Lost Transmissions

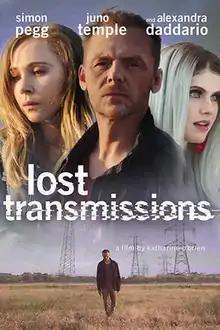
Theatrical release poster

Lost Transmissions is a 2019 drama film written and directed by Katharine O'Brien. It stars Simon Pegg, Juno Temple, and Alexandra Daddario. It premiered at the Tribeca Film Festival on April 28, 2019 and it was released on March 13, 2020 by Gravitas Ventures.